Methane emissions

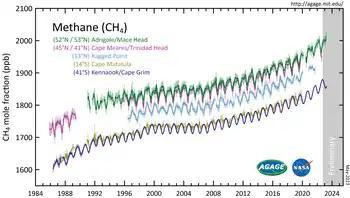

The Tropospheric Monitoring Instrument aboard the European Space Agency's Sentinel-5P spacecraft launched in October 2017 provides the most detailed methane emissions monitoring which is publicly available. It has a resolution of about 50 square kilometres.